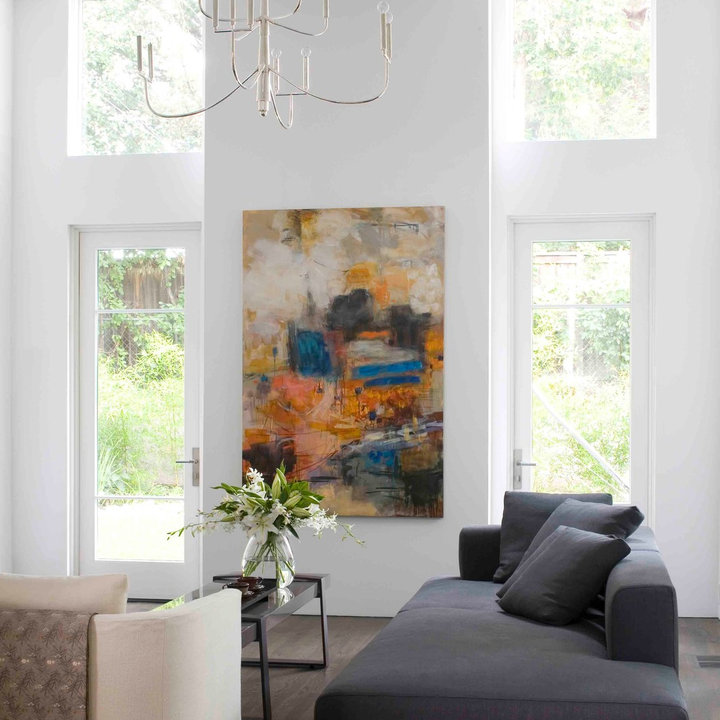
Style: ArtDeco